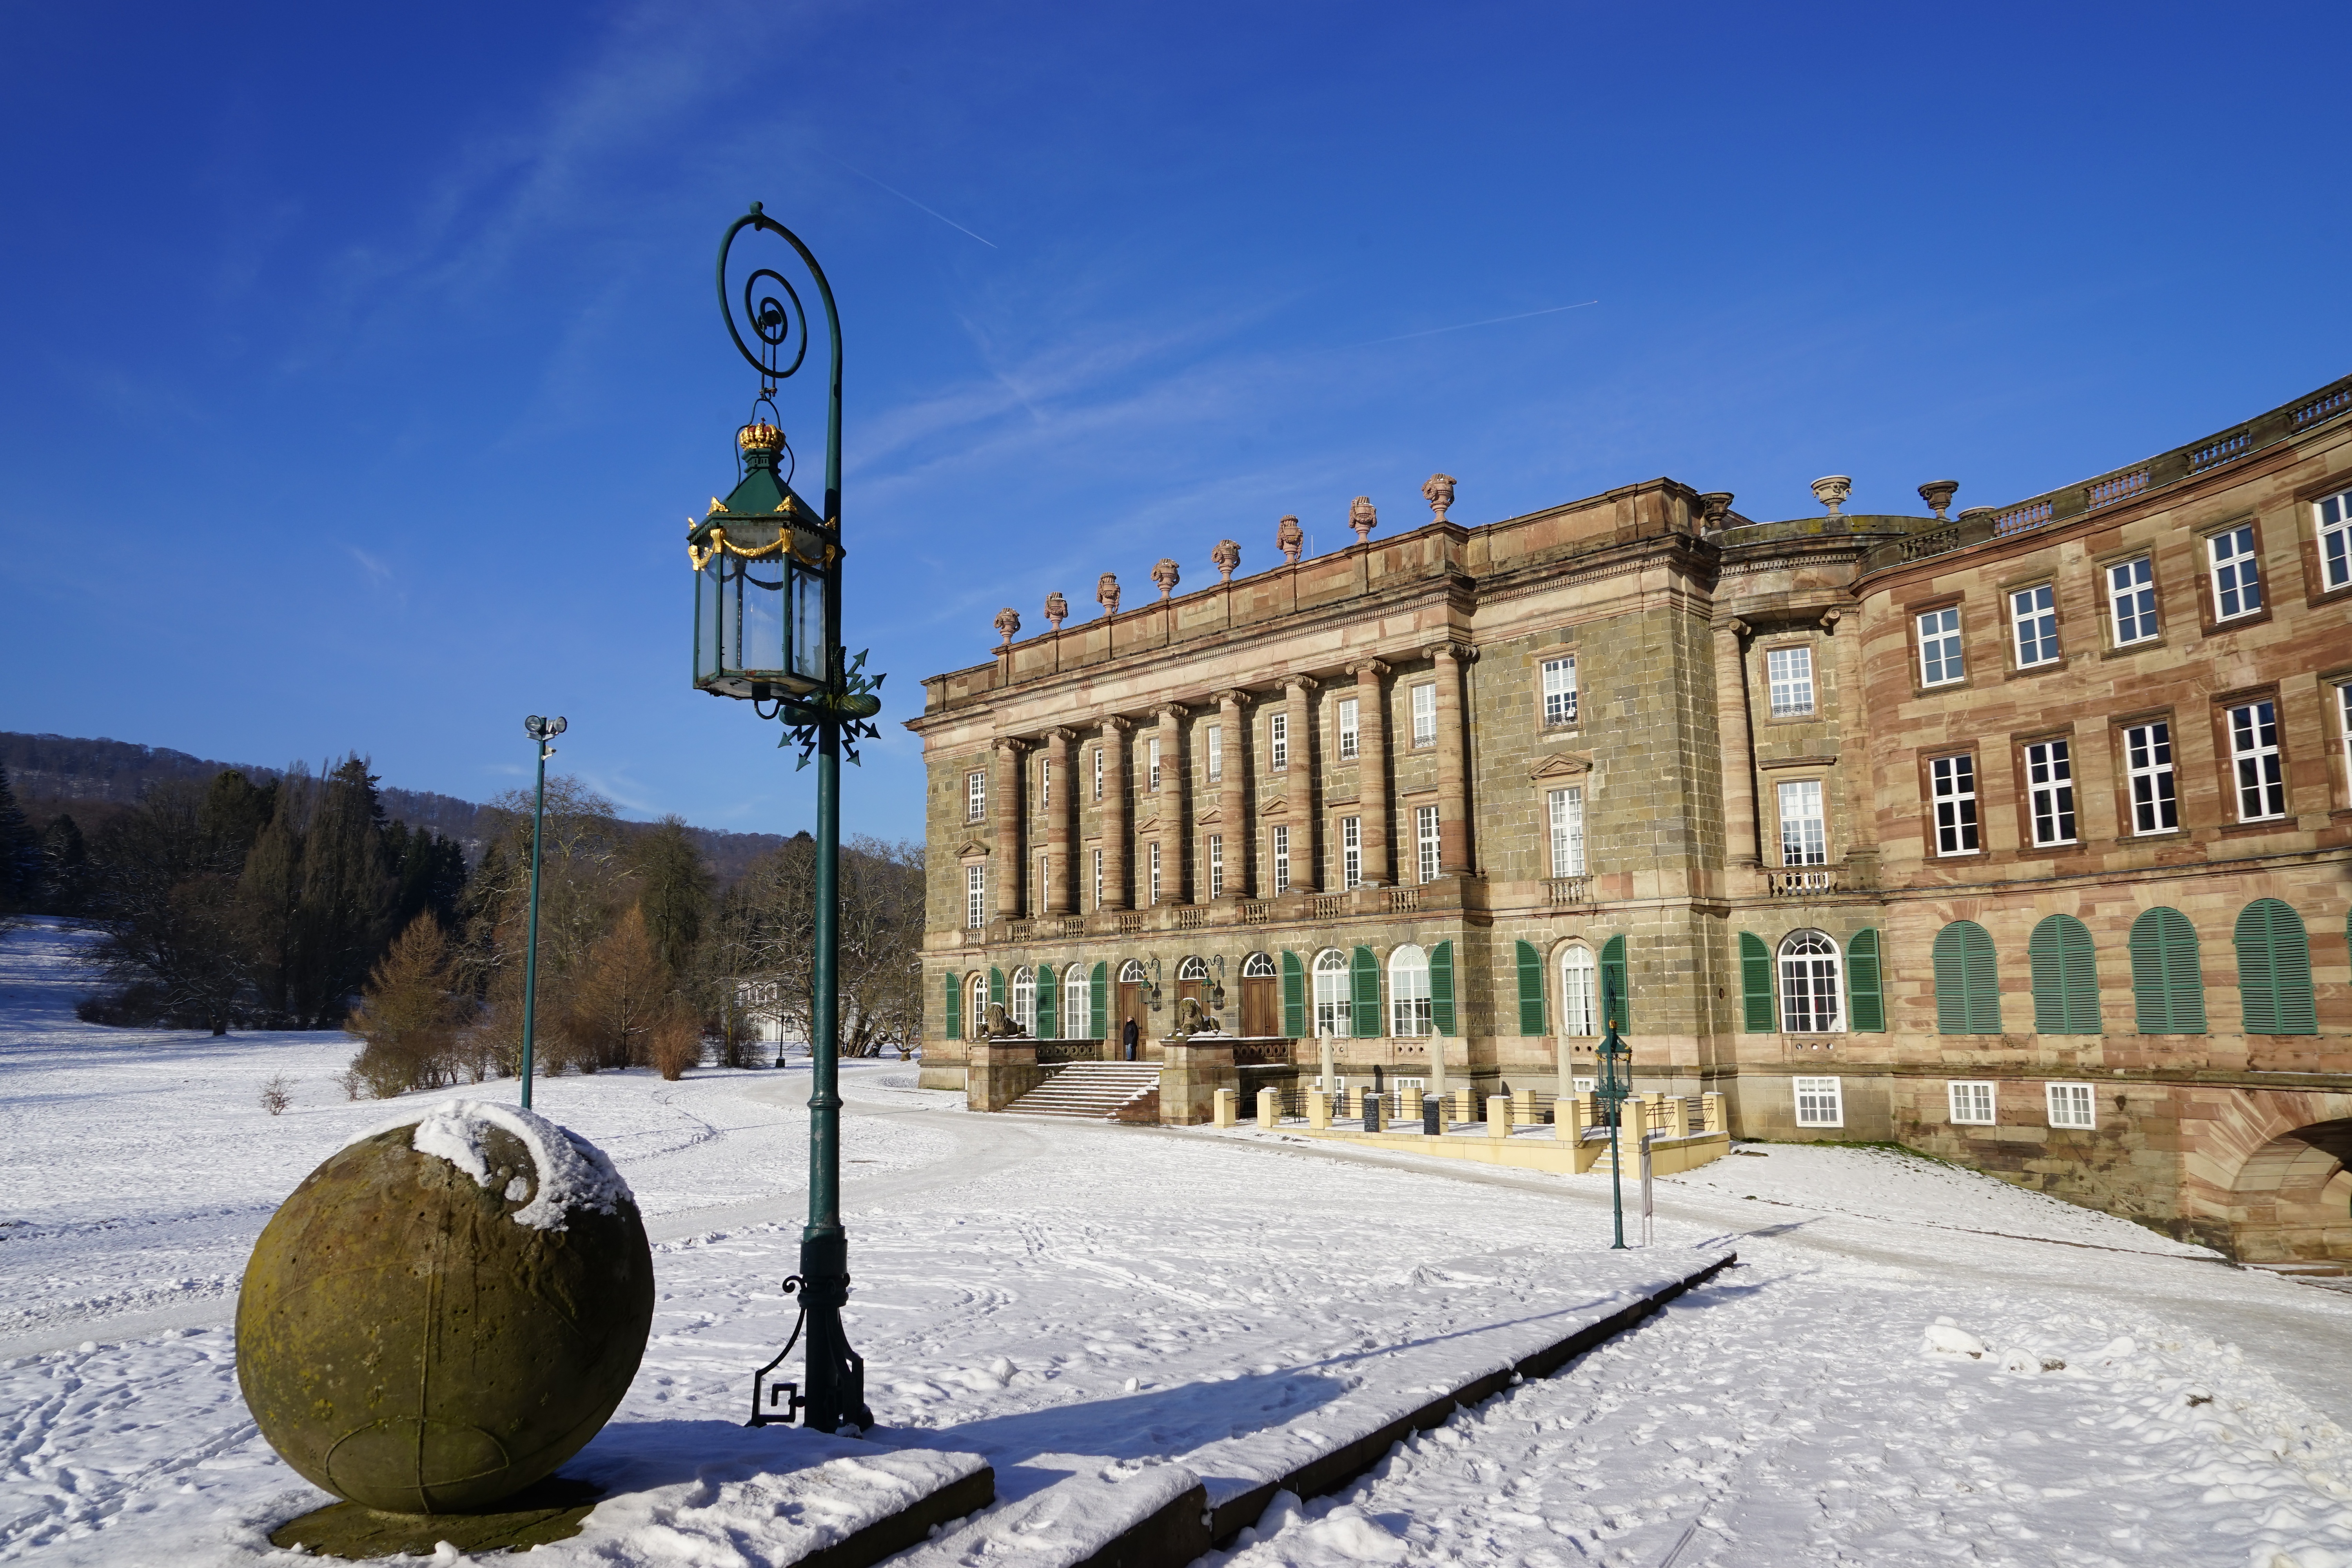
snow, winter, town, lantern, weather, castle, landmark, season, world heritage, places of interest, town square, kassel, unesco world heritage site, mountain park wilhelmsh he, kassel wilhelmstr height, castle wilhelmsh he